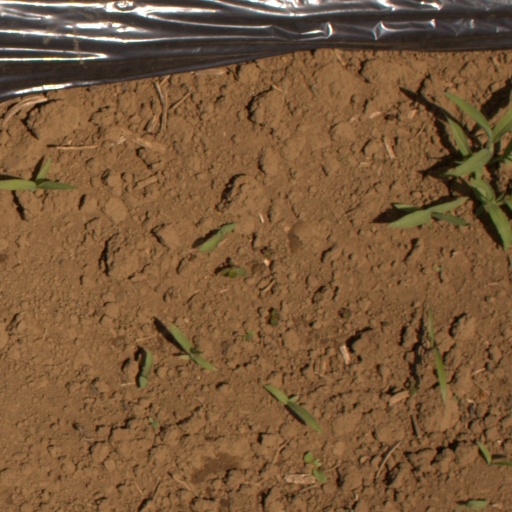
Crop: Jerusalem artichoke